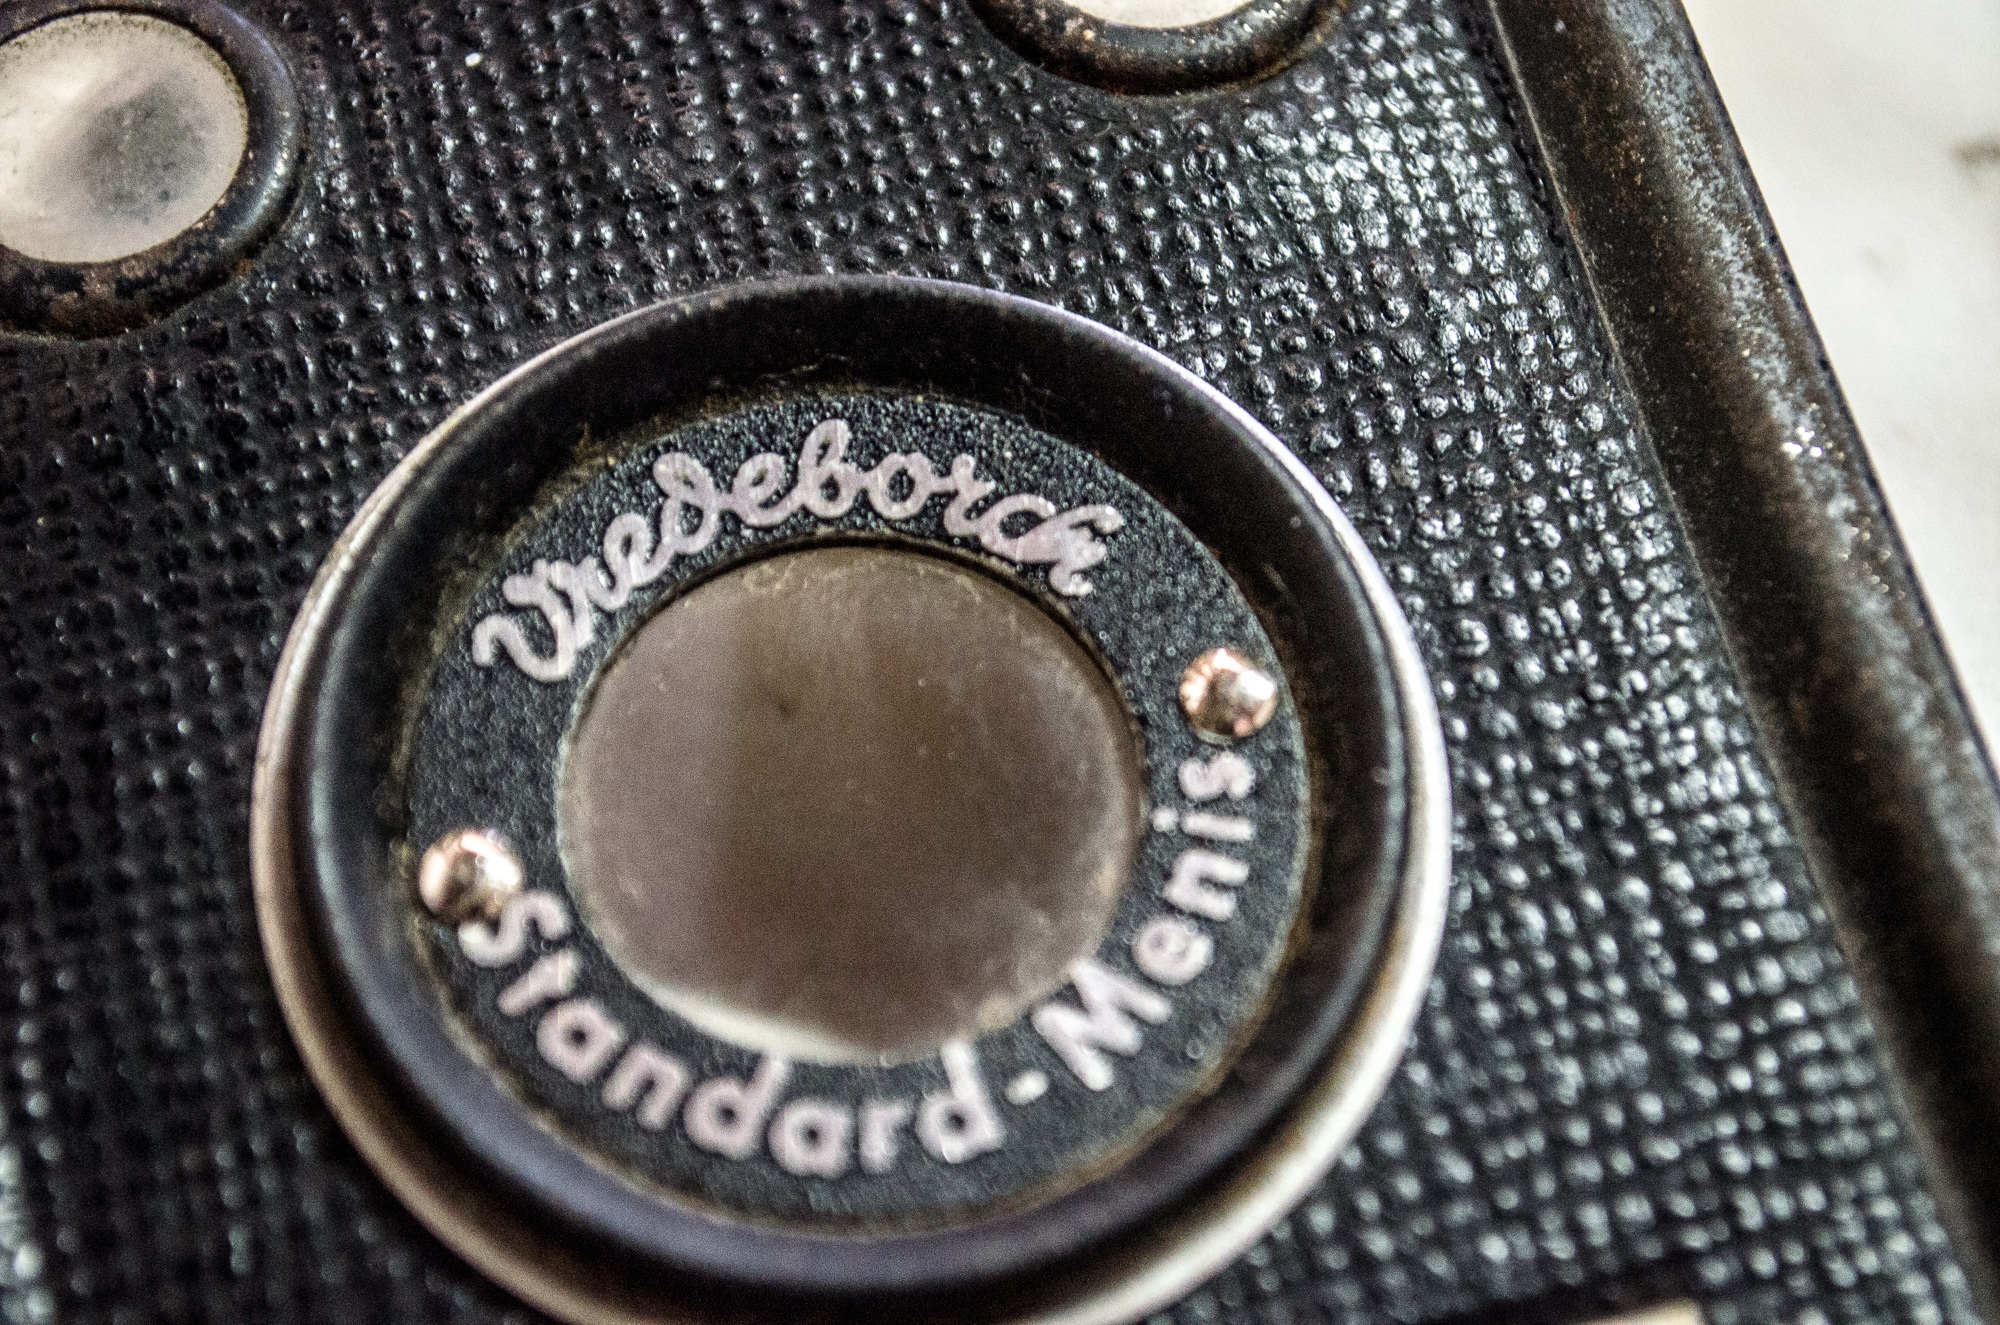
camera, photography, vintage, old, lens, metal, weapon, reflex, fashion accessory, gun accessory